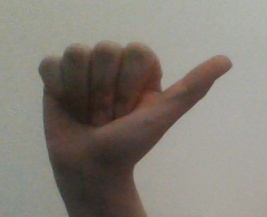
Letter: dhad